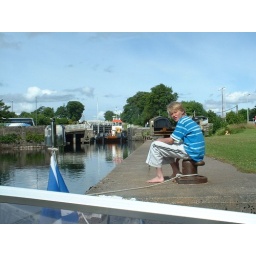
Christopher valiantly guarding the boat while we wait for the swing bridge below Banavie Locks (Neptune's staircase) to open.